Guillaume de Jerphanion

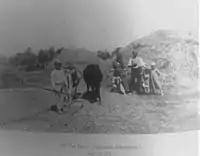
Armenian peasants - Amasya - Around 1907 - Picture taken by Jerphanion

Throughout his travels Guillaume de Jerphanion kept a journal in which he wrote many of his discoveries and impressions. Coming from a nobility attached to the land, he was touched by the great poverty that reigned in Anatolia. He was struck by the miserable situation of the peasants and their exploitation by the large landowners who rented the land to them. At the same time as he wrote down his impressions, he took many photographs, of landscapes, rural scenes, people and monuments. Today his photos are scattered throughout the Jesuit archives in Beirut, Rome and Paris.